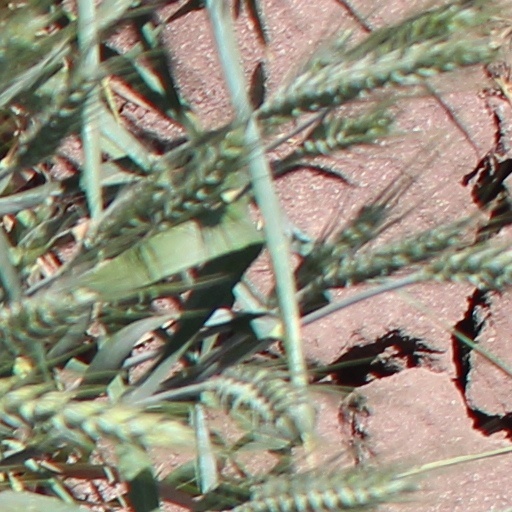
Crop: wheat